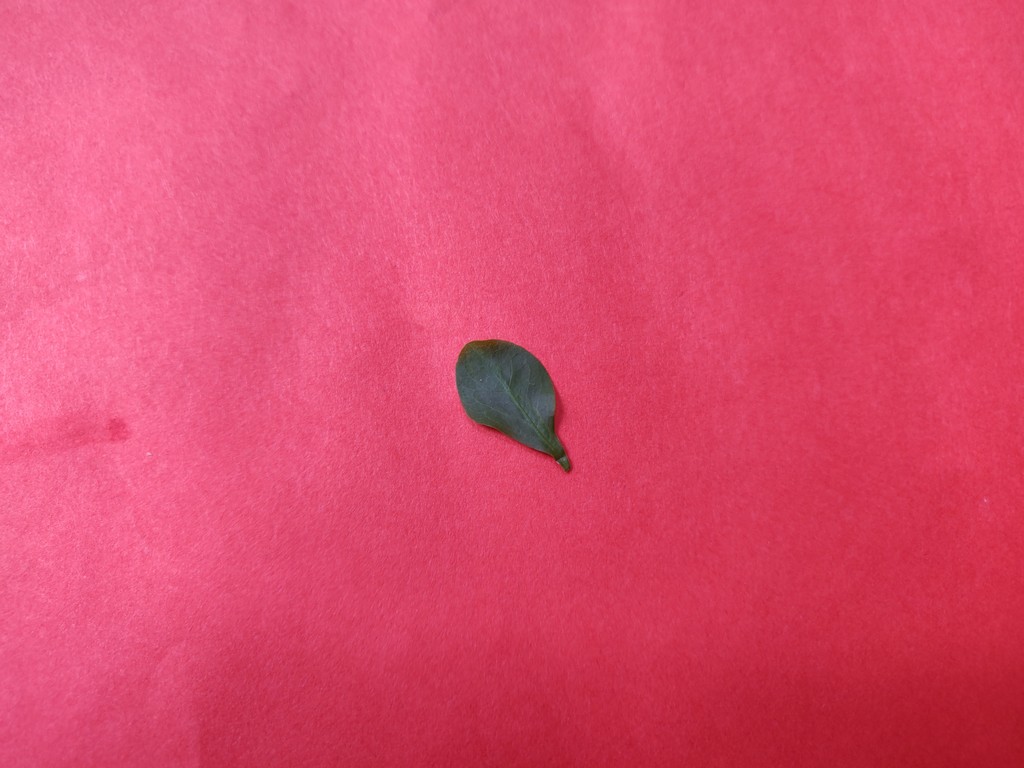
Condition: Healthy
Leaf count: single
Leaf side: front